The History of White People

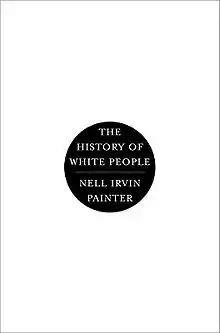
Cover of the first edition

The History of White People is a 2010 book by Nell Irvin Painter, in which the author explores the idea of whiteness throughout history, beginning with ancient Greece and continuing through the beginning of scientific racism in early modern Europe to 19th- through 21st-century America.